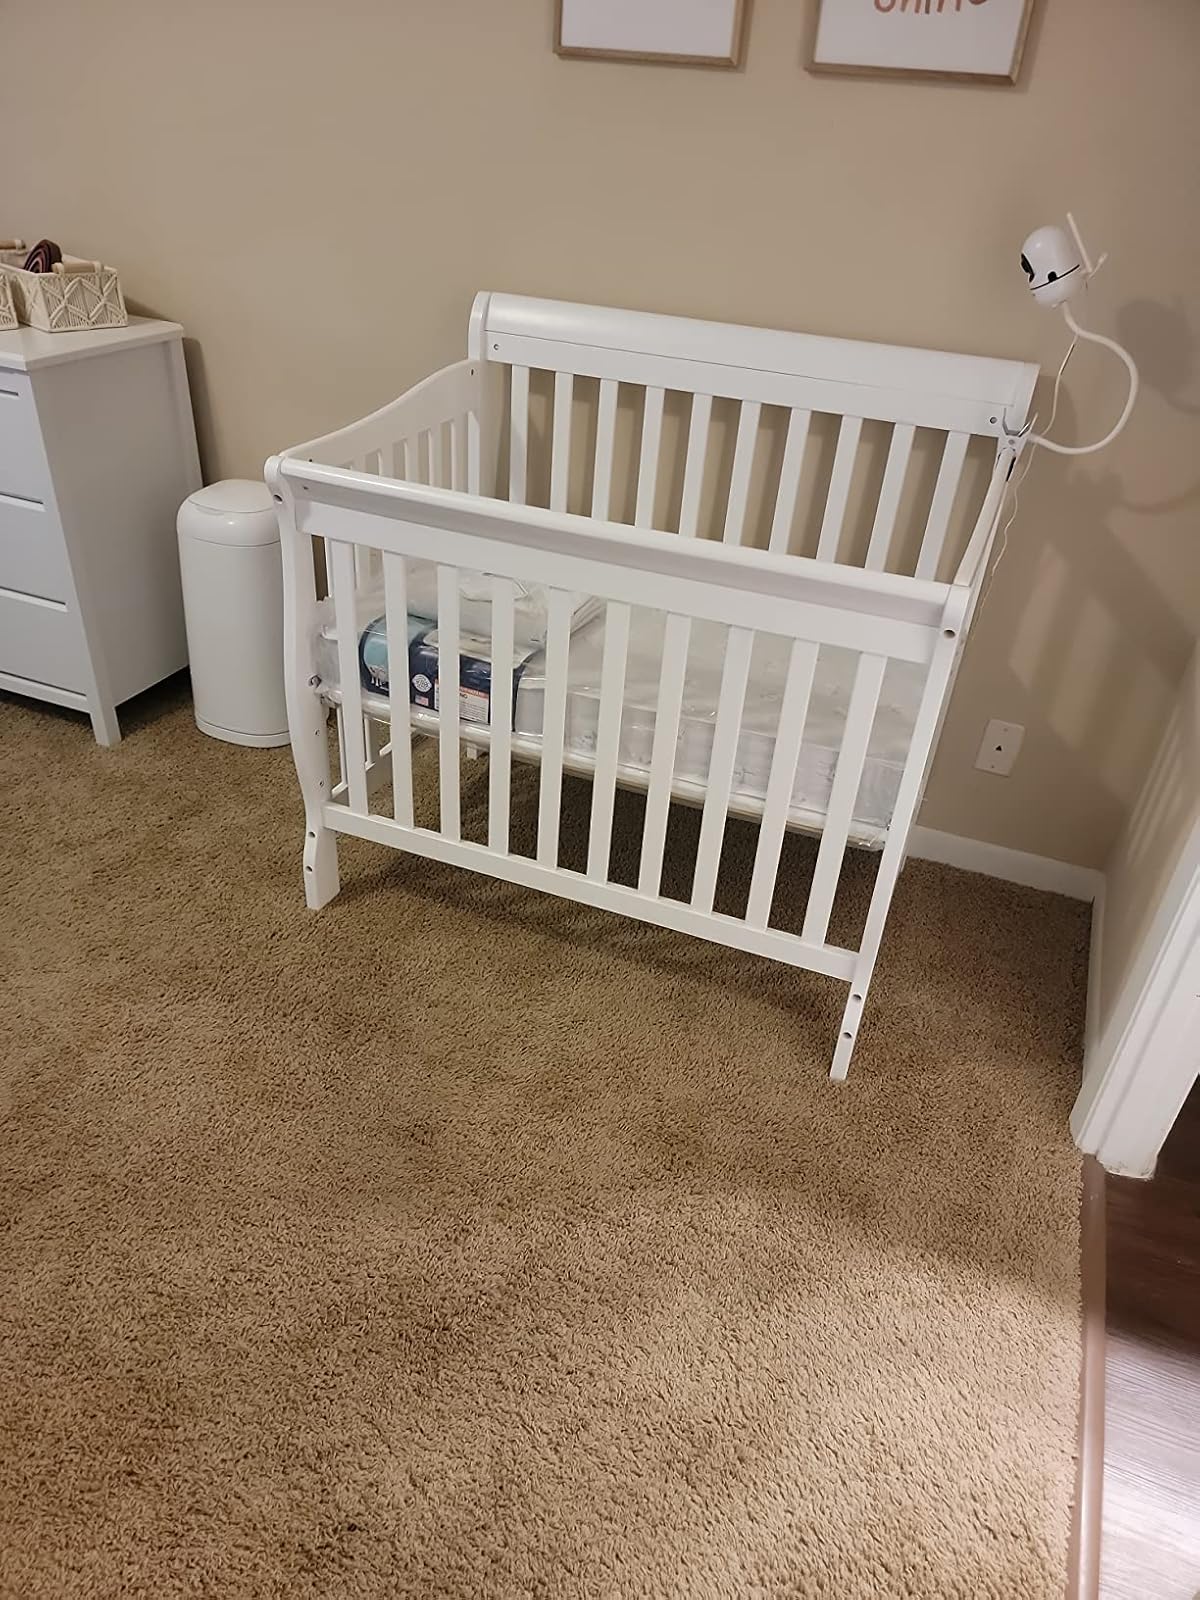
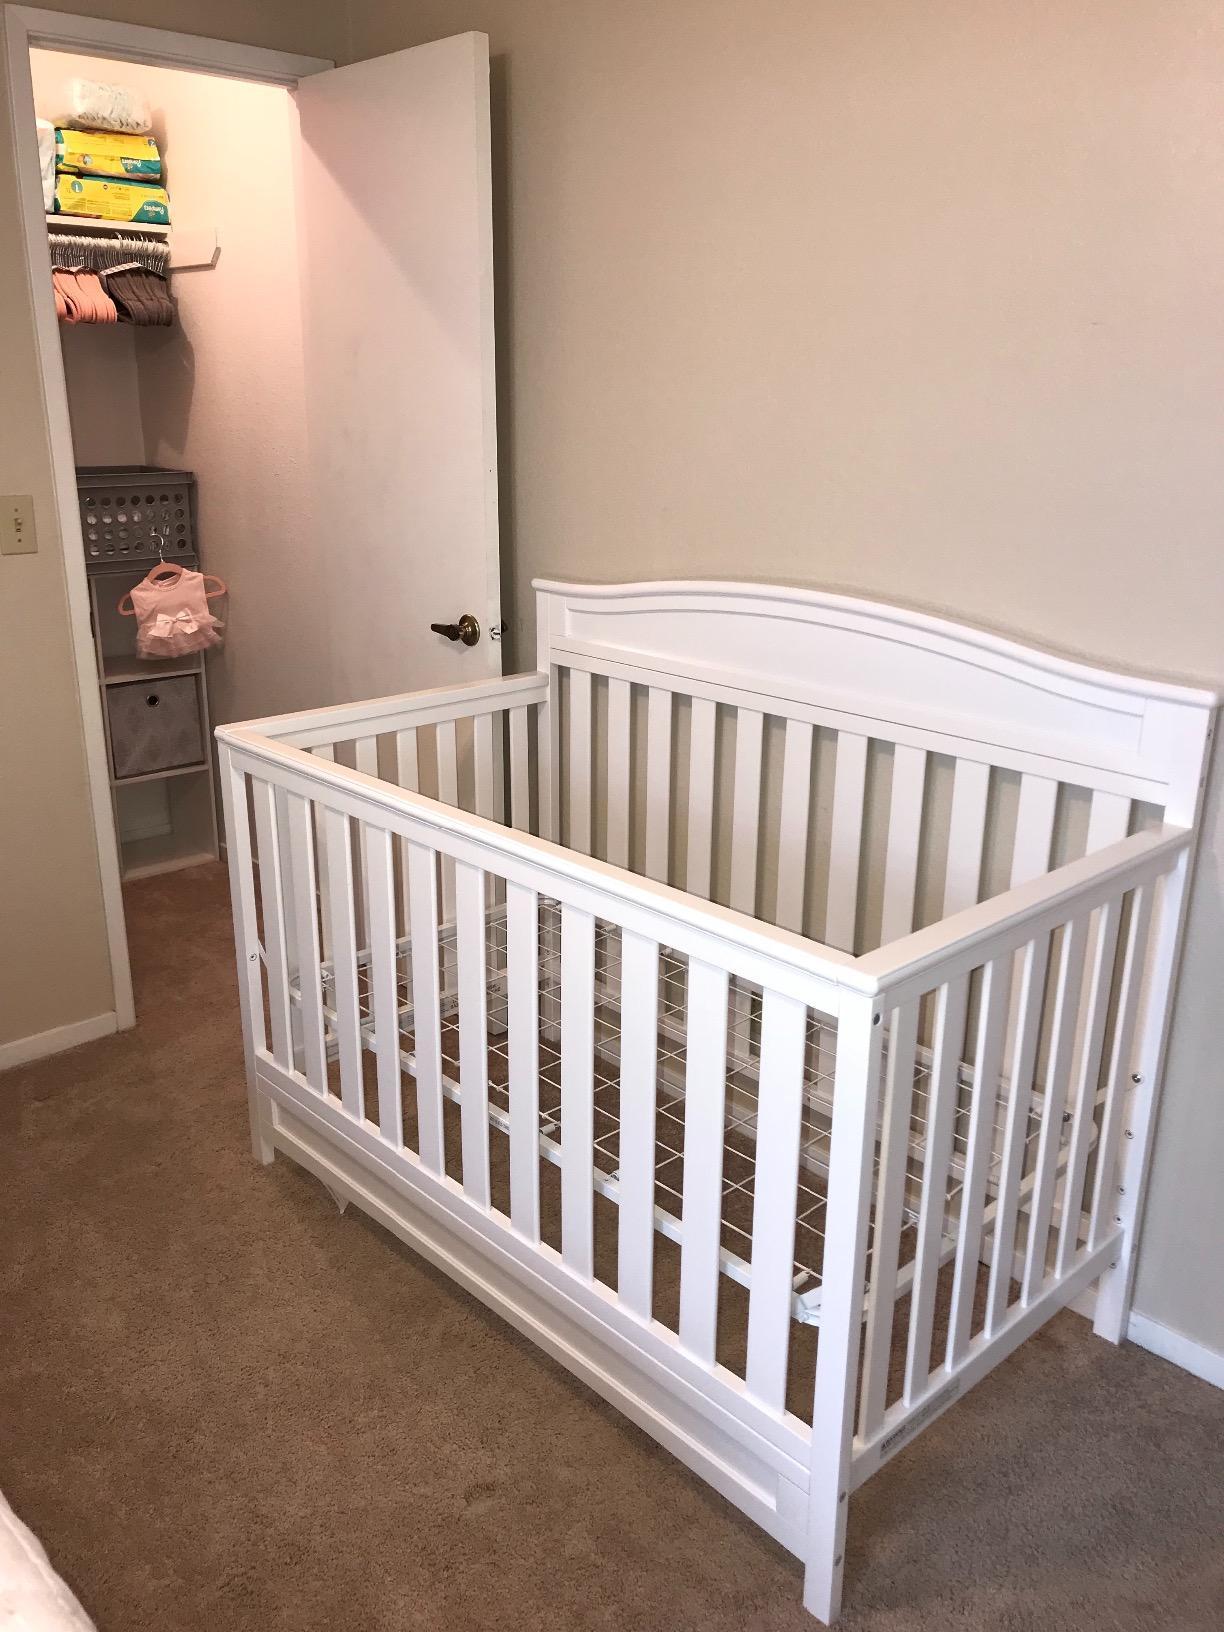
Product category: products_crib
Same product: no